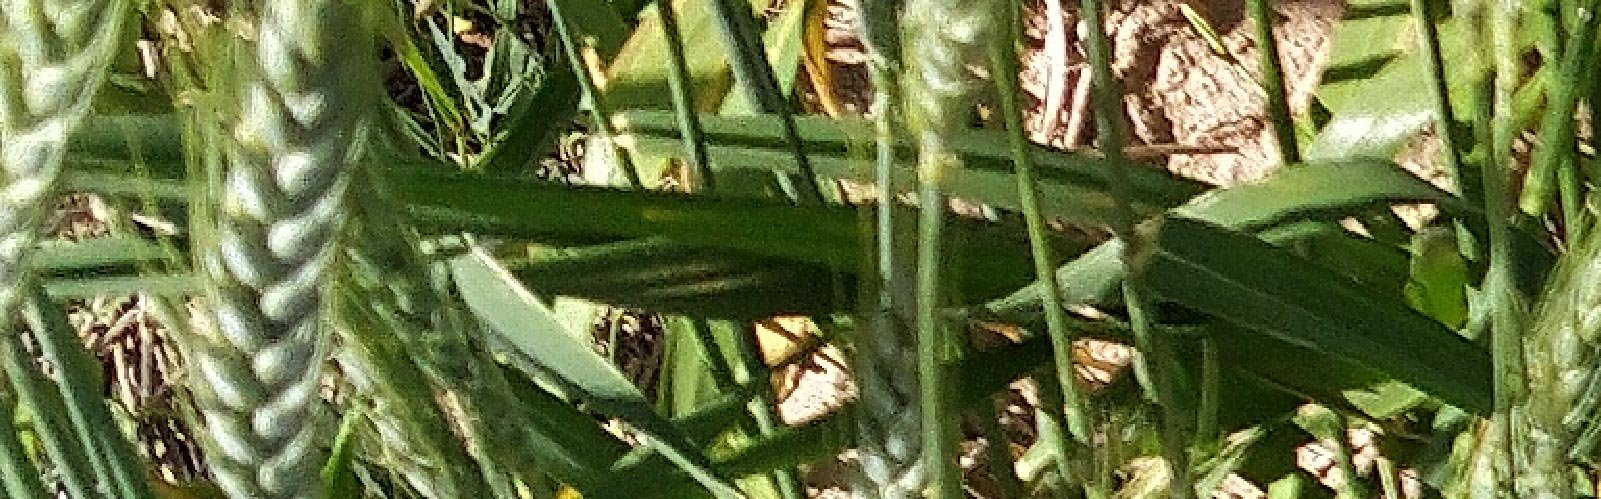
Label: Wheat___Healthy